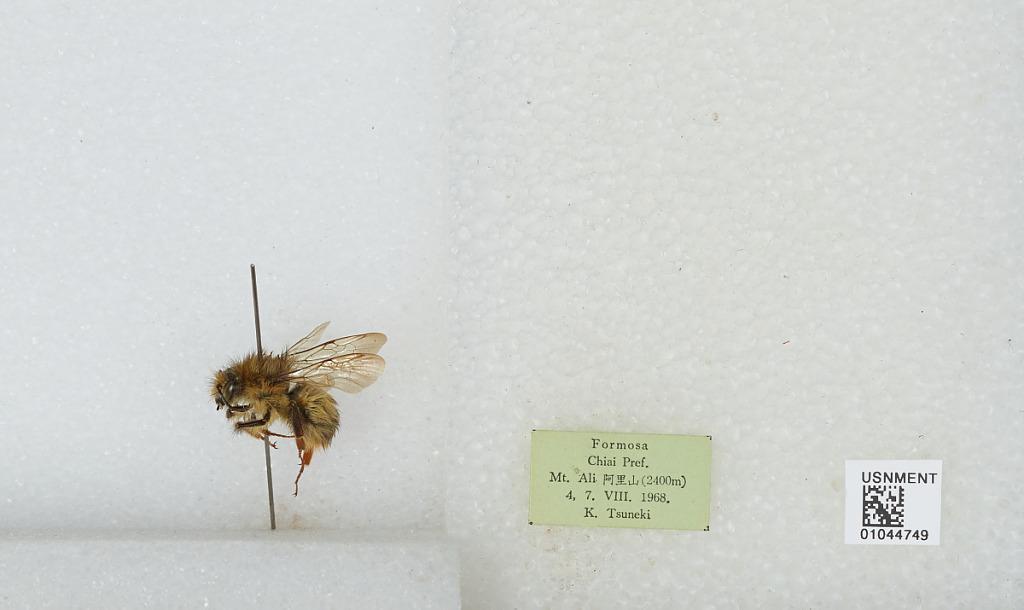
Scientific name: Bombus sp.
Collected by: K. Tsuneki
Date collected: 1968-8-4
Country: Taiwan
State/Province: Taiwan
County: Chiayi
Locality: Mt. Ali